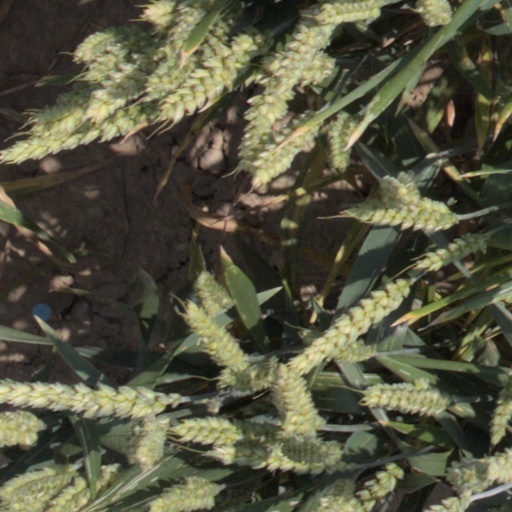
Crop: wheat